Question: Why is the lady walking?
Tambaya: Meyasa matar take tafiya?
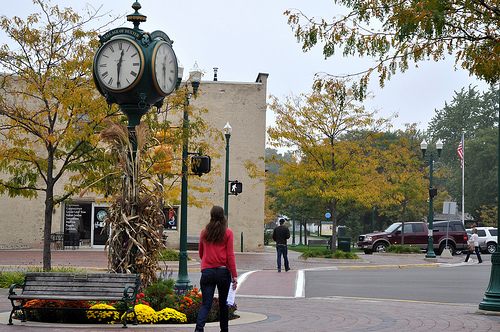
Answer: On her way to work.
Amsa: Akan hanyarta ta zuwa wajan aiki.